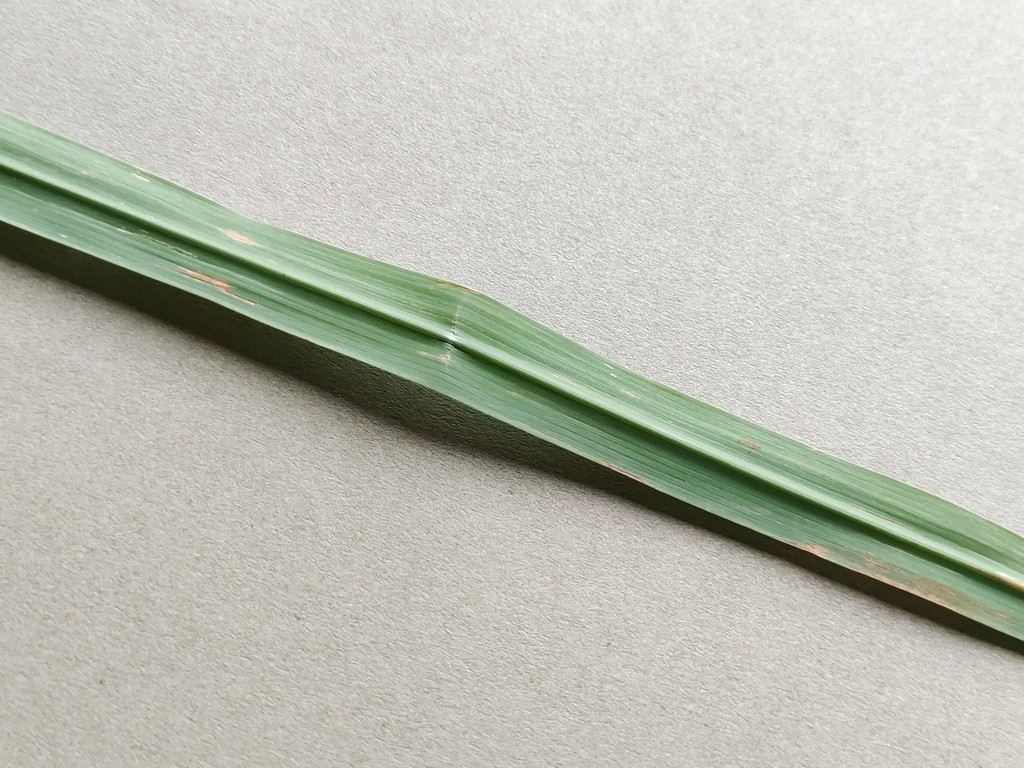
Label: Unhealthy